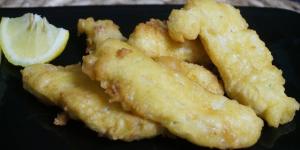
pavias de bacalao